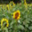
Label: sunflower